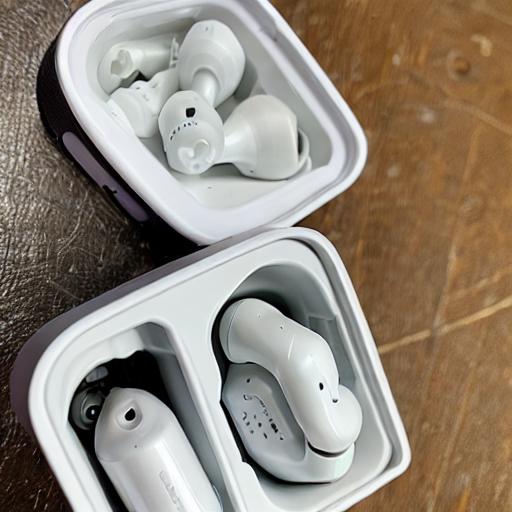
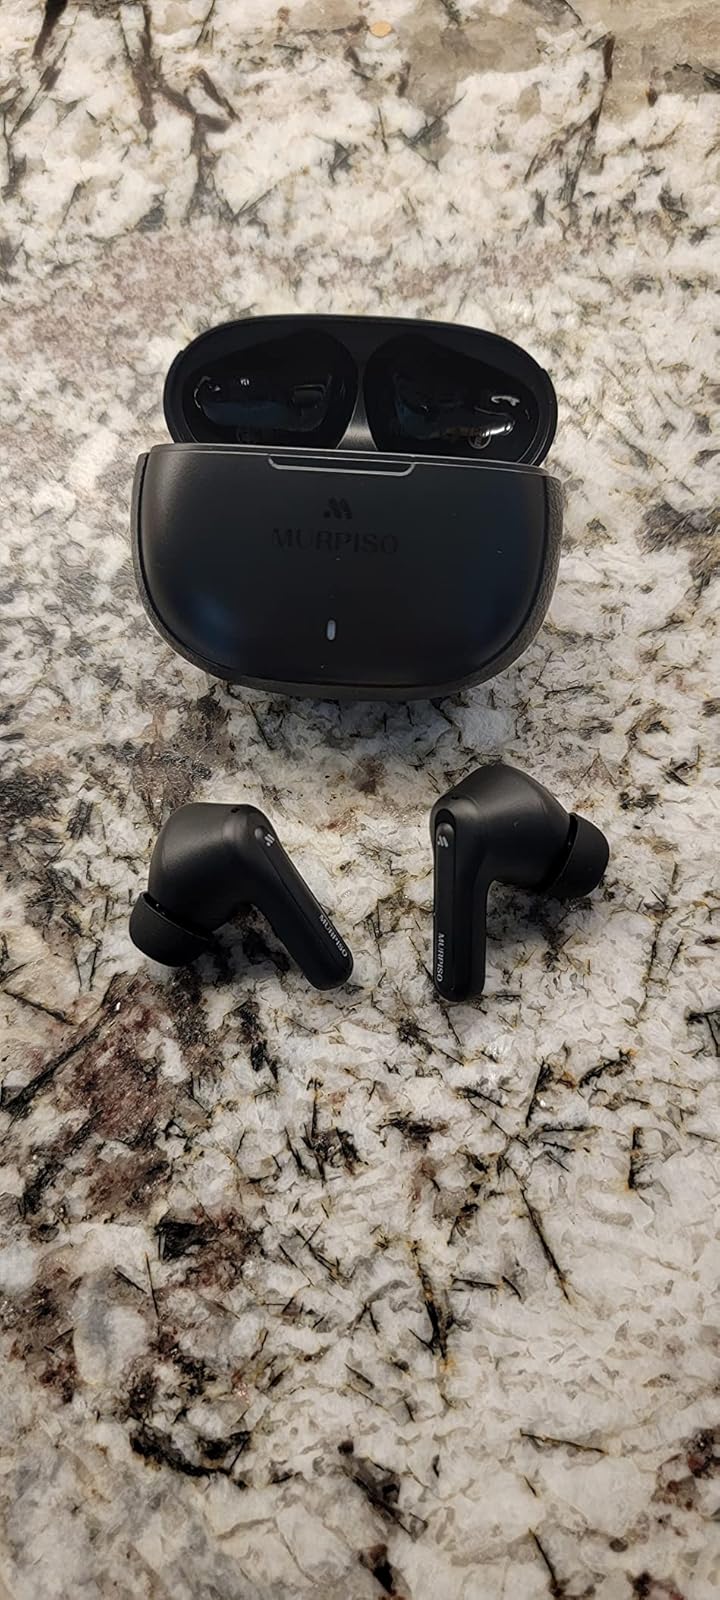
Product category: earbuds
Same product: no